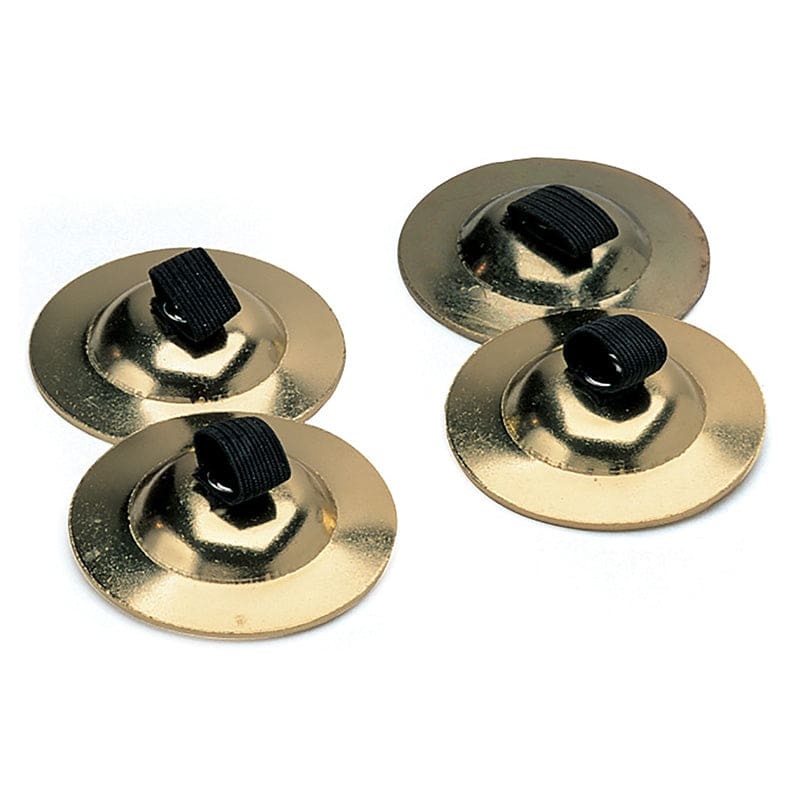
Finger Cymbals 2 Pair (Pack of 2)
Includes 2 pairs of easy to play finger cymbals with elastic holders. When held in the player's fingers and tapped gently, they create a tinkling sound unlike their full-size counterpart. Includes songs and activities specific to this instrument and for ages 3+ years. Product Type: Instruments Recommended Grade: Grade PK+ Recommended Age: 3+ Years GRP:ERGO
Brand: Hohner
Category: Arts & Entertainment > Hobbies & Creative Arts > Musical Instruments > Percussion > Hand Percussion > Finger & Hand Cymbals > Finger Cymbals